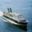
Label: ship